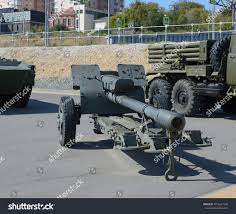
Label: D-30